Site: brandenburg
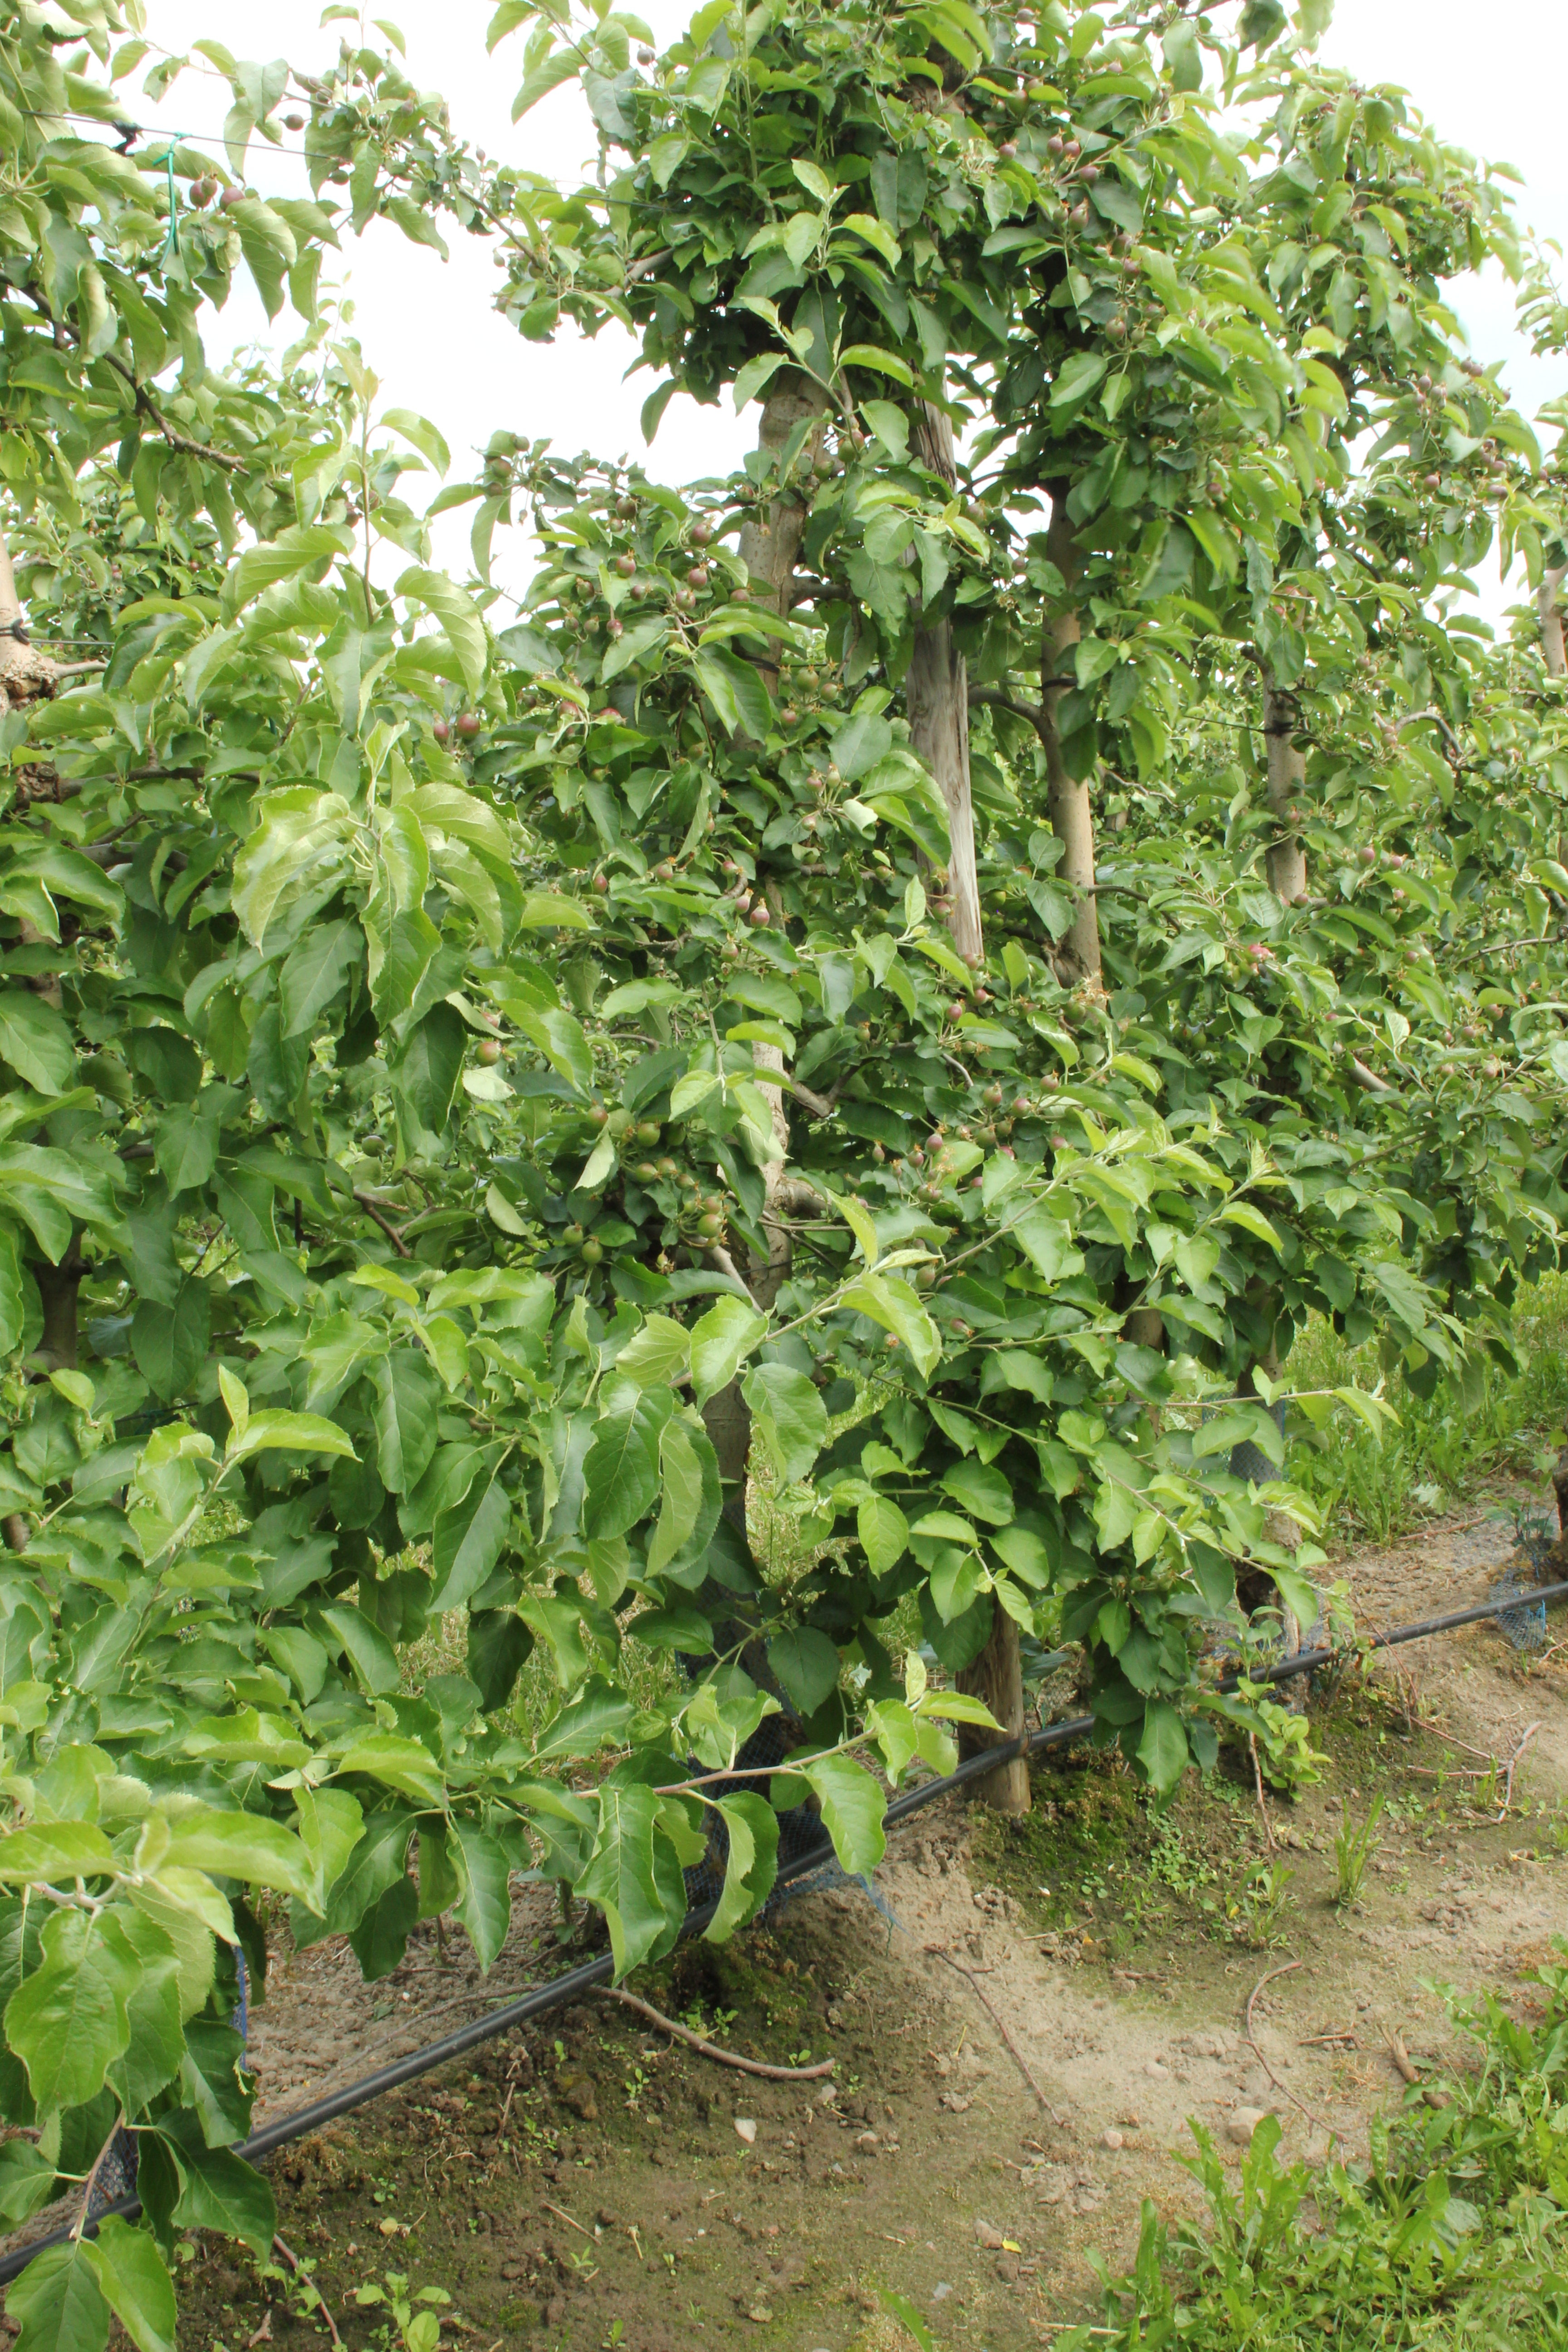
Growth stage (BBCH 72): Development of fruit